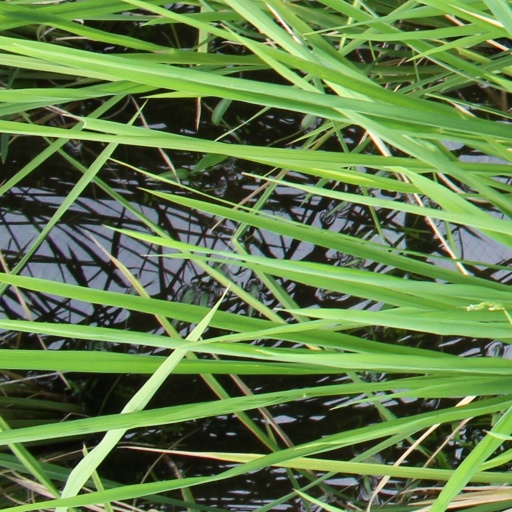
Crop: rice